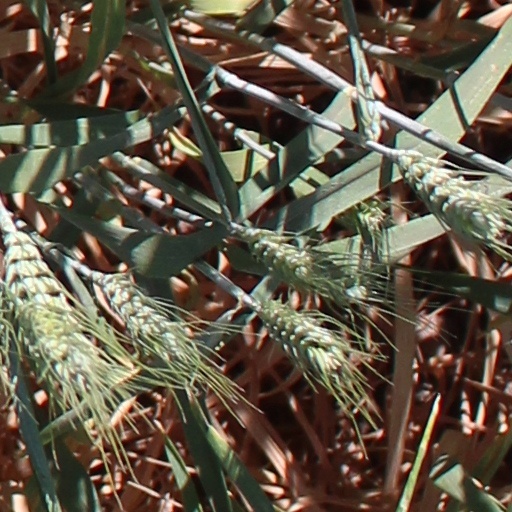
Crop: wheat